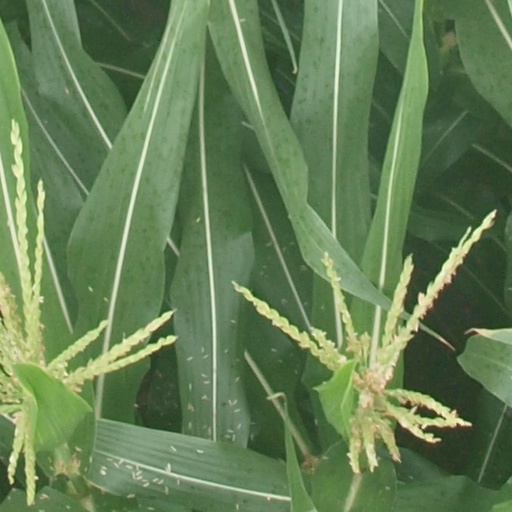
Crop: maize; corn